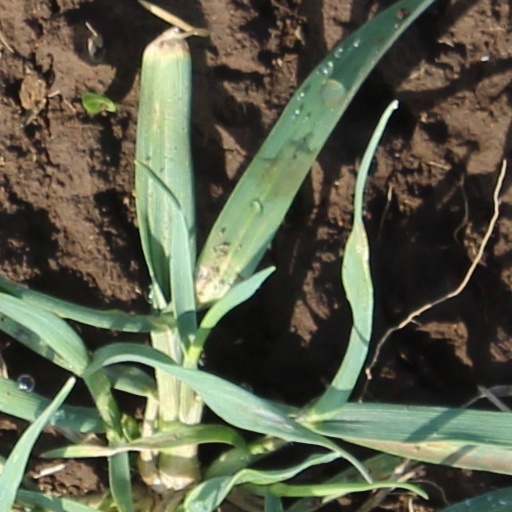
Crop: wheat